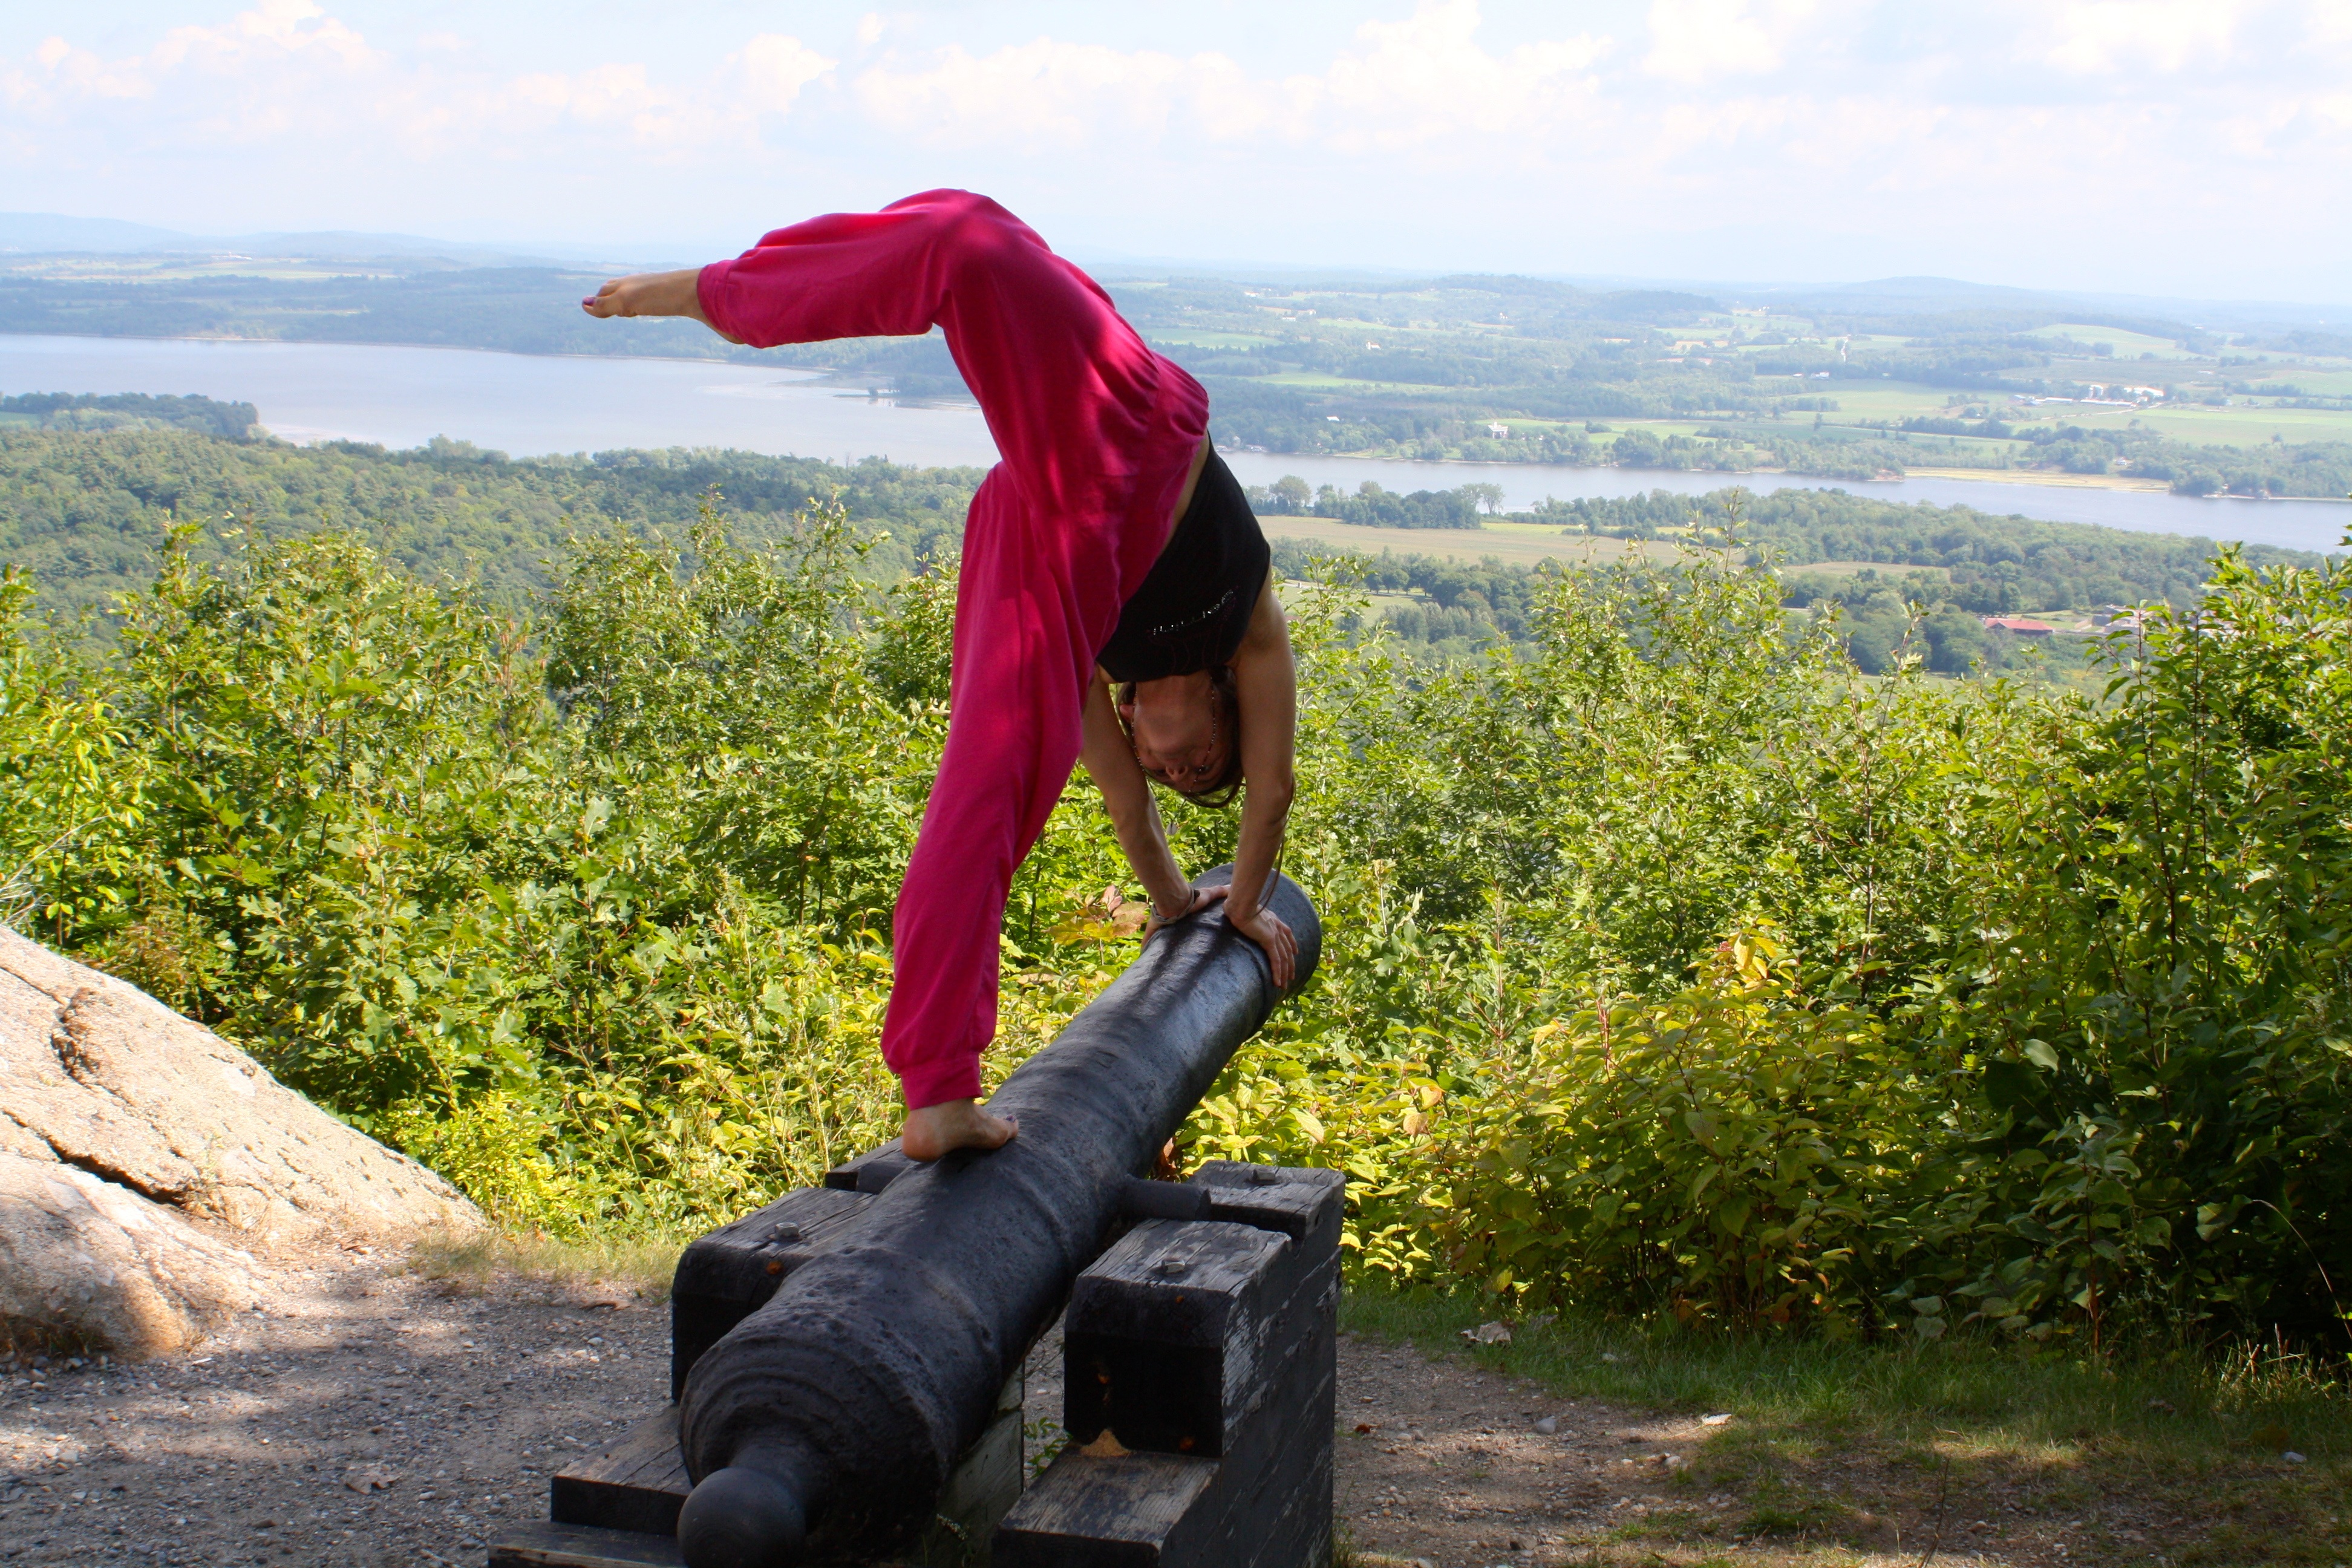
walking, girl, adventure, female, relax, training, exercise, health, fitness, sports, stretch, yoga, pose, asana, body, fit, active, champlain